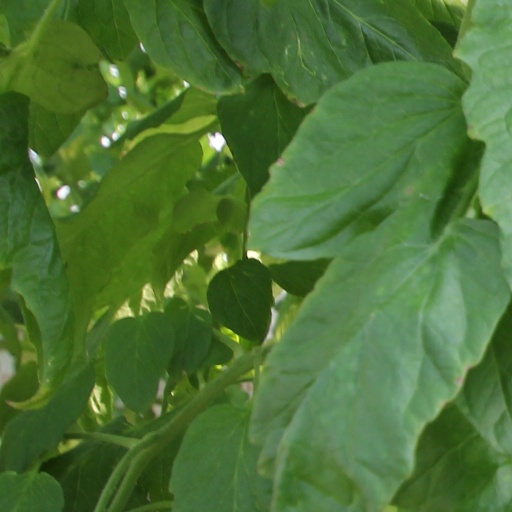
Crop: tomato